John L. Jerstad

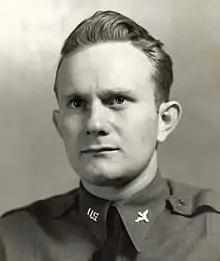
Major John L. Jerstad, U.S. Army Air Corps, World War II Medal of Honor Recipient (Congressional Medal of Honor Society)

John Louis Jerstad (February 12, 1918 – August 1, 1943) was a United States Army Air Forces officer who was posthumously awarded the United States military's highest decoration, the Medal of Honor. He received the medal for his actions as a B-24 pilot during a raid on Ploieşti, Romania, in World War II.